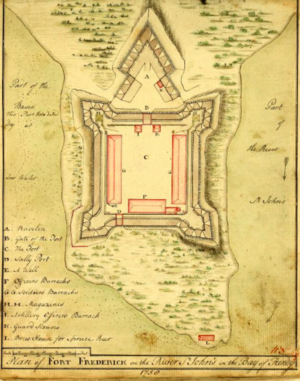
Le Fort Frederick était une fortification britannique construite pendant la guerre de Sept Ans, dont les vestiges sont situés près de l'ancien emplacement du Fort Charnisay. Il a été construit pendant la campagne du fleuve Saint-Jean en 1758. Il fut l'un des trois forts importants que les Britanniques ont construit sur les grands fleuves dans le nord-est afin de couper aux Amérindiens l'accès à l'océan via les voies navigables que constituaient la Kennebec, le Penobscot et le fleuve Saint-Jean.